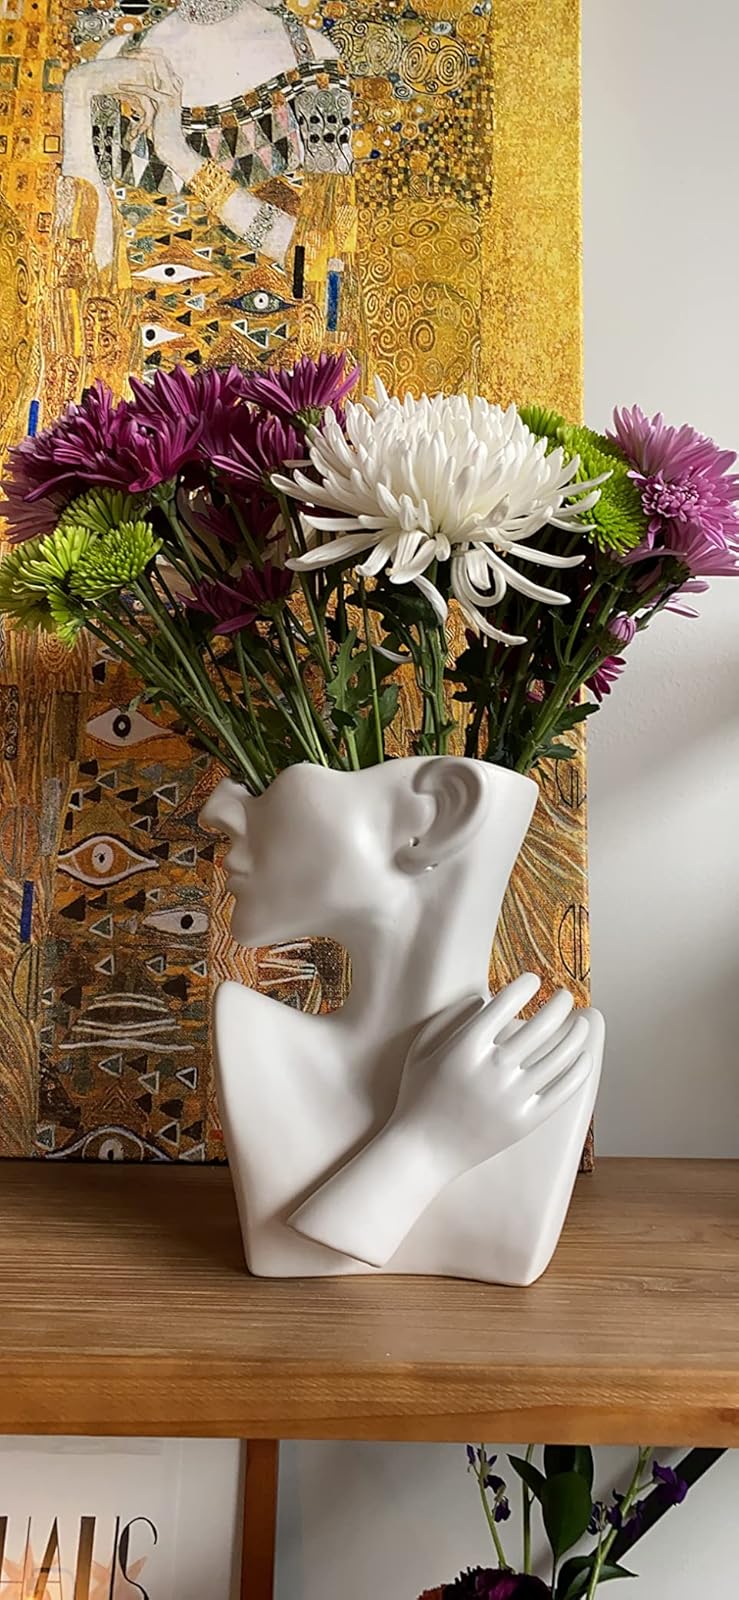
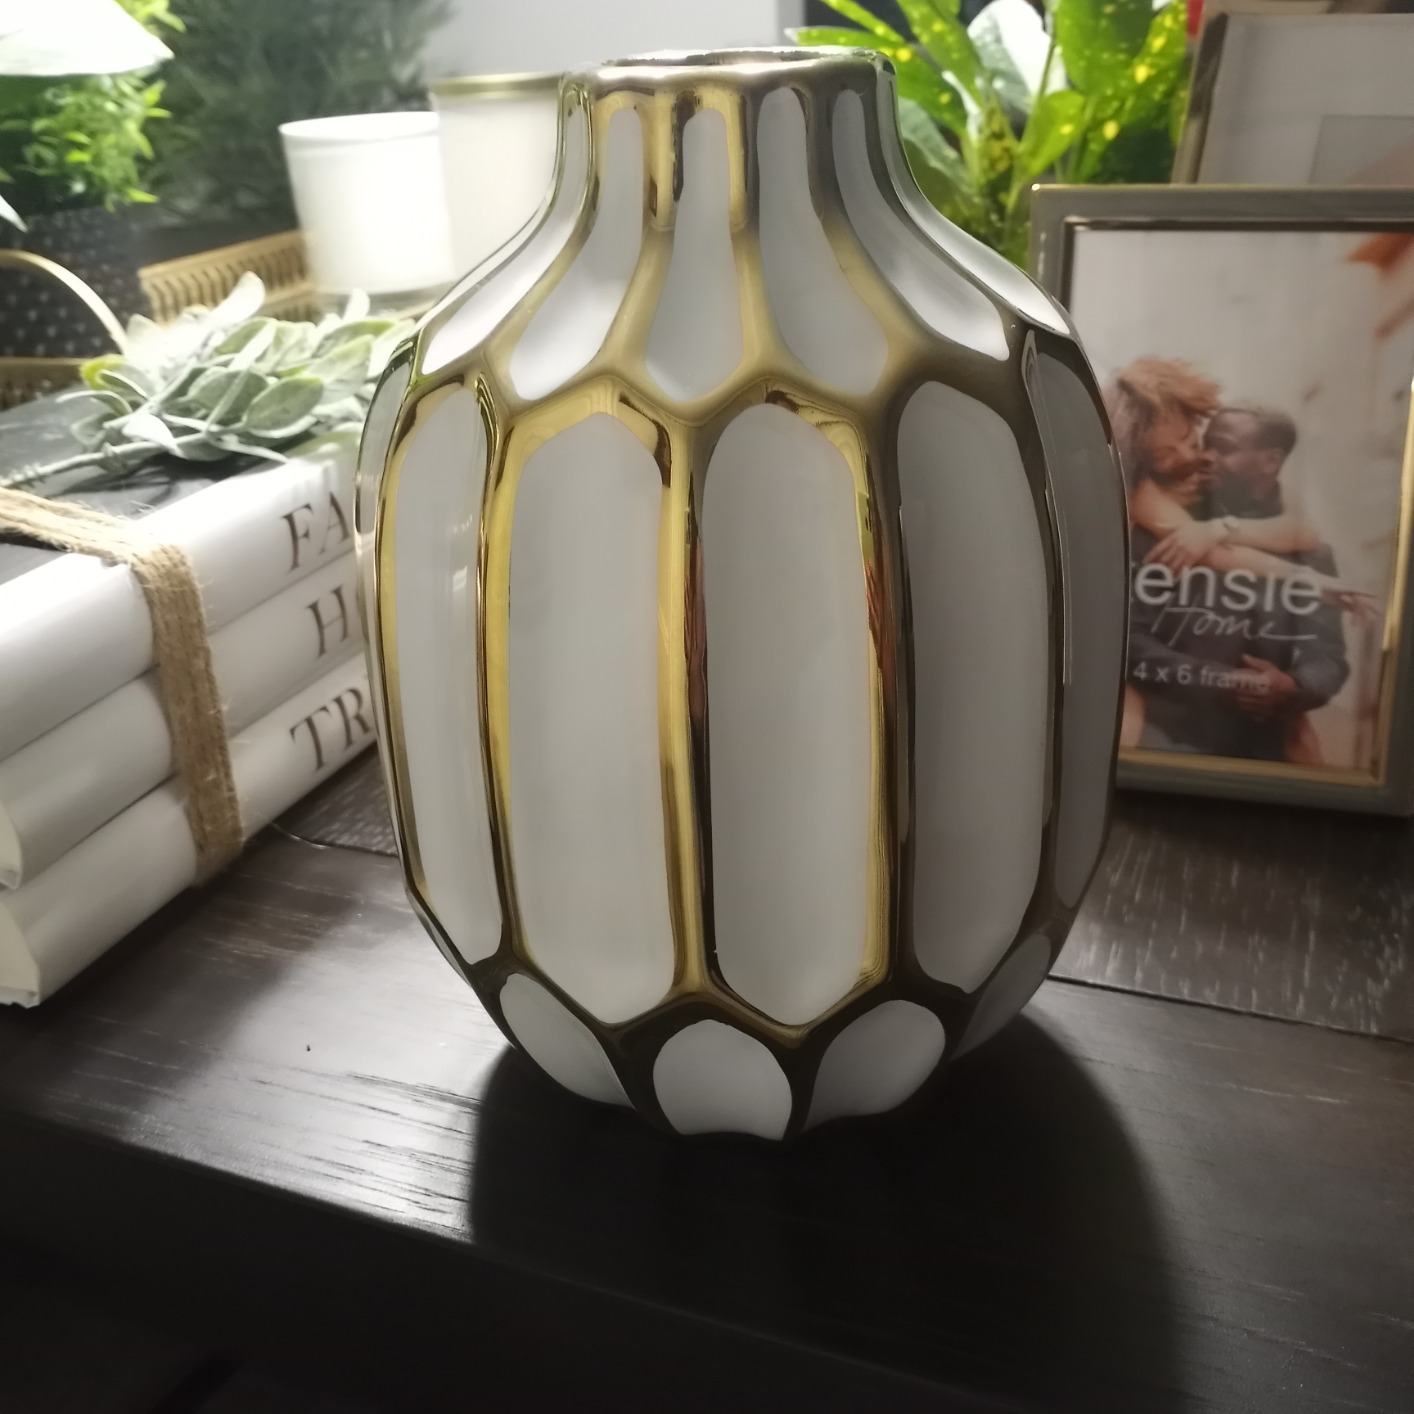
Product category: vase
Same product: no